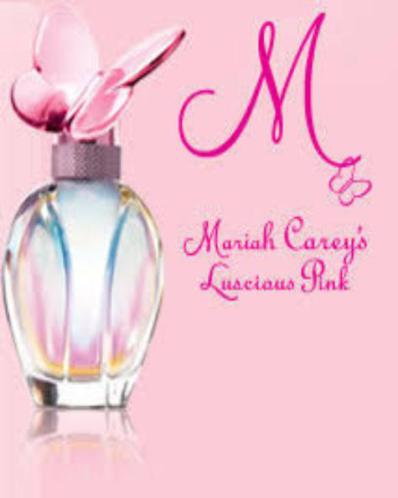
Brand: luscious pink
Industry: Clothes